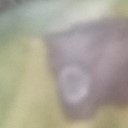
Label: Leaf_rust